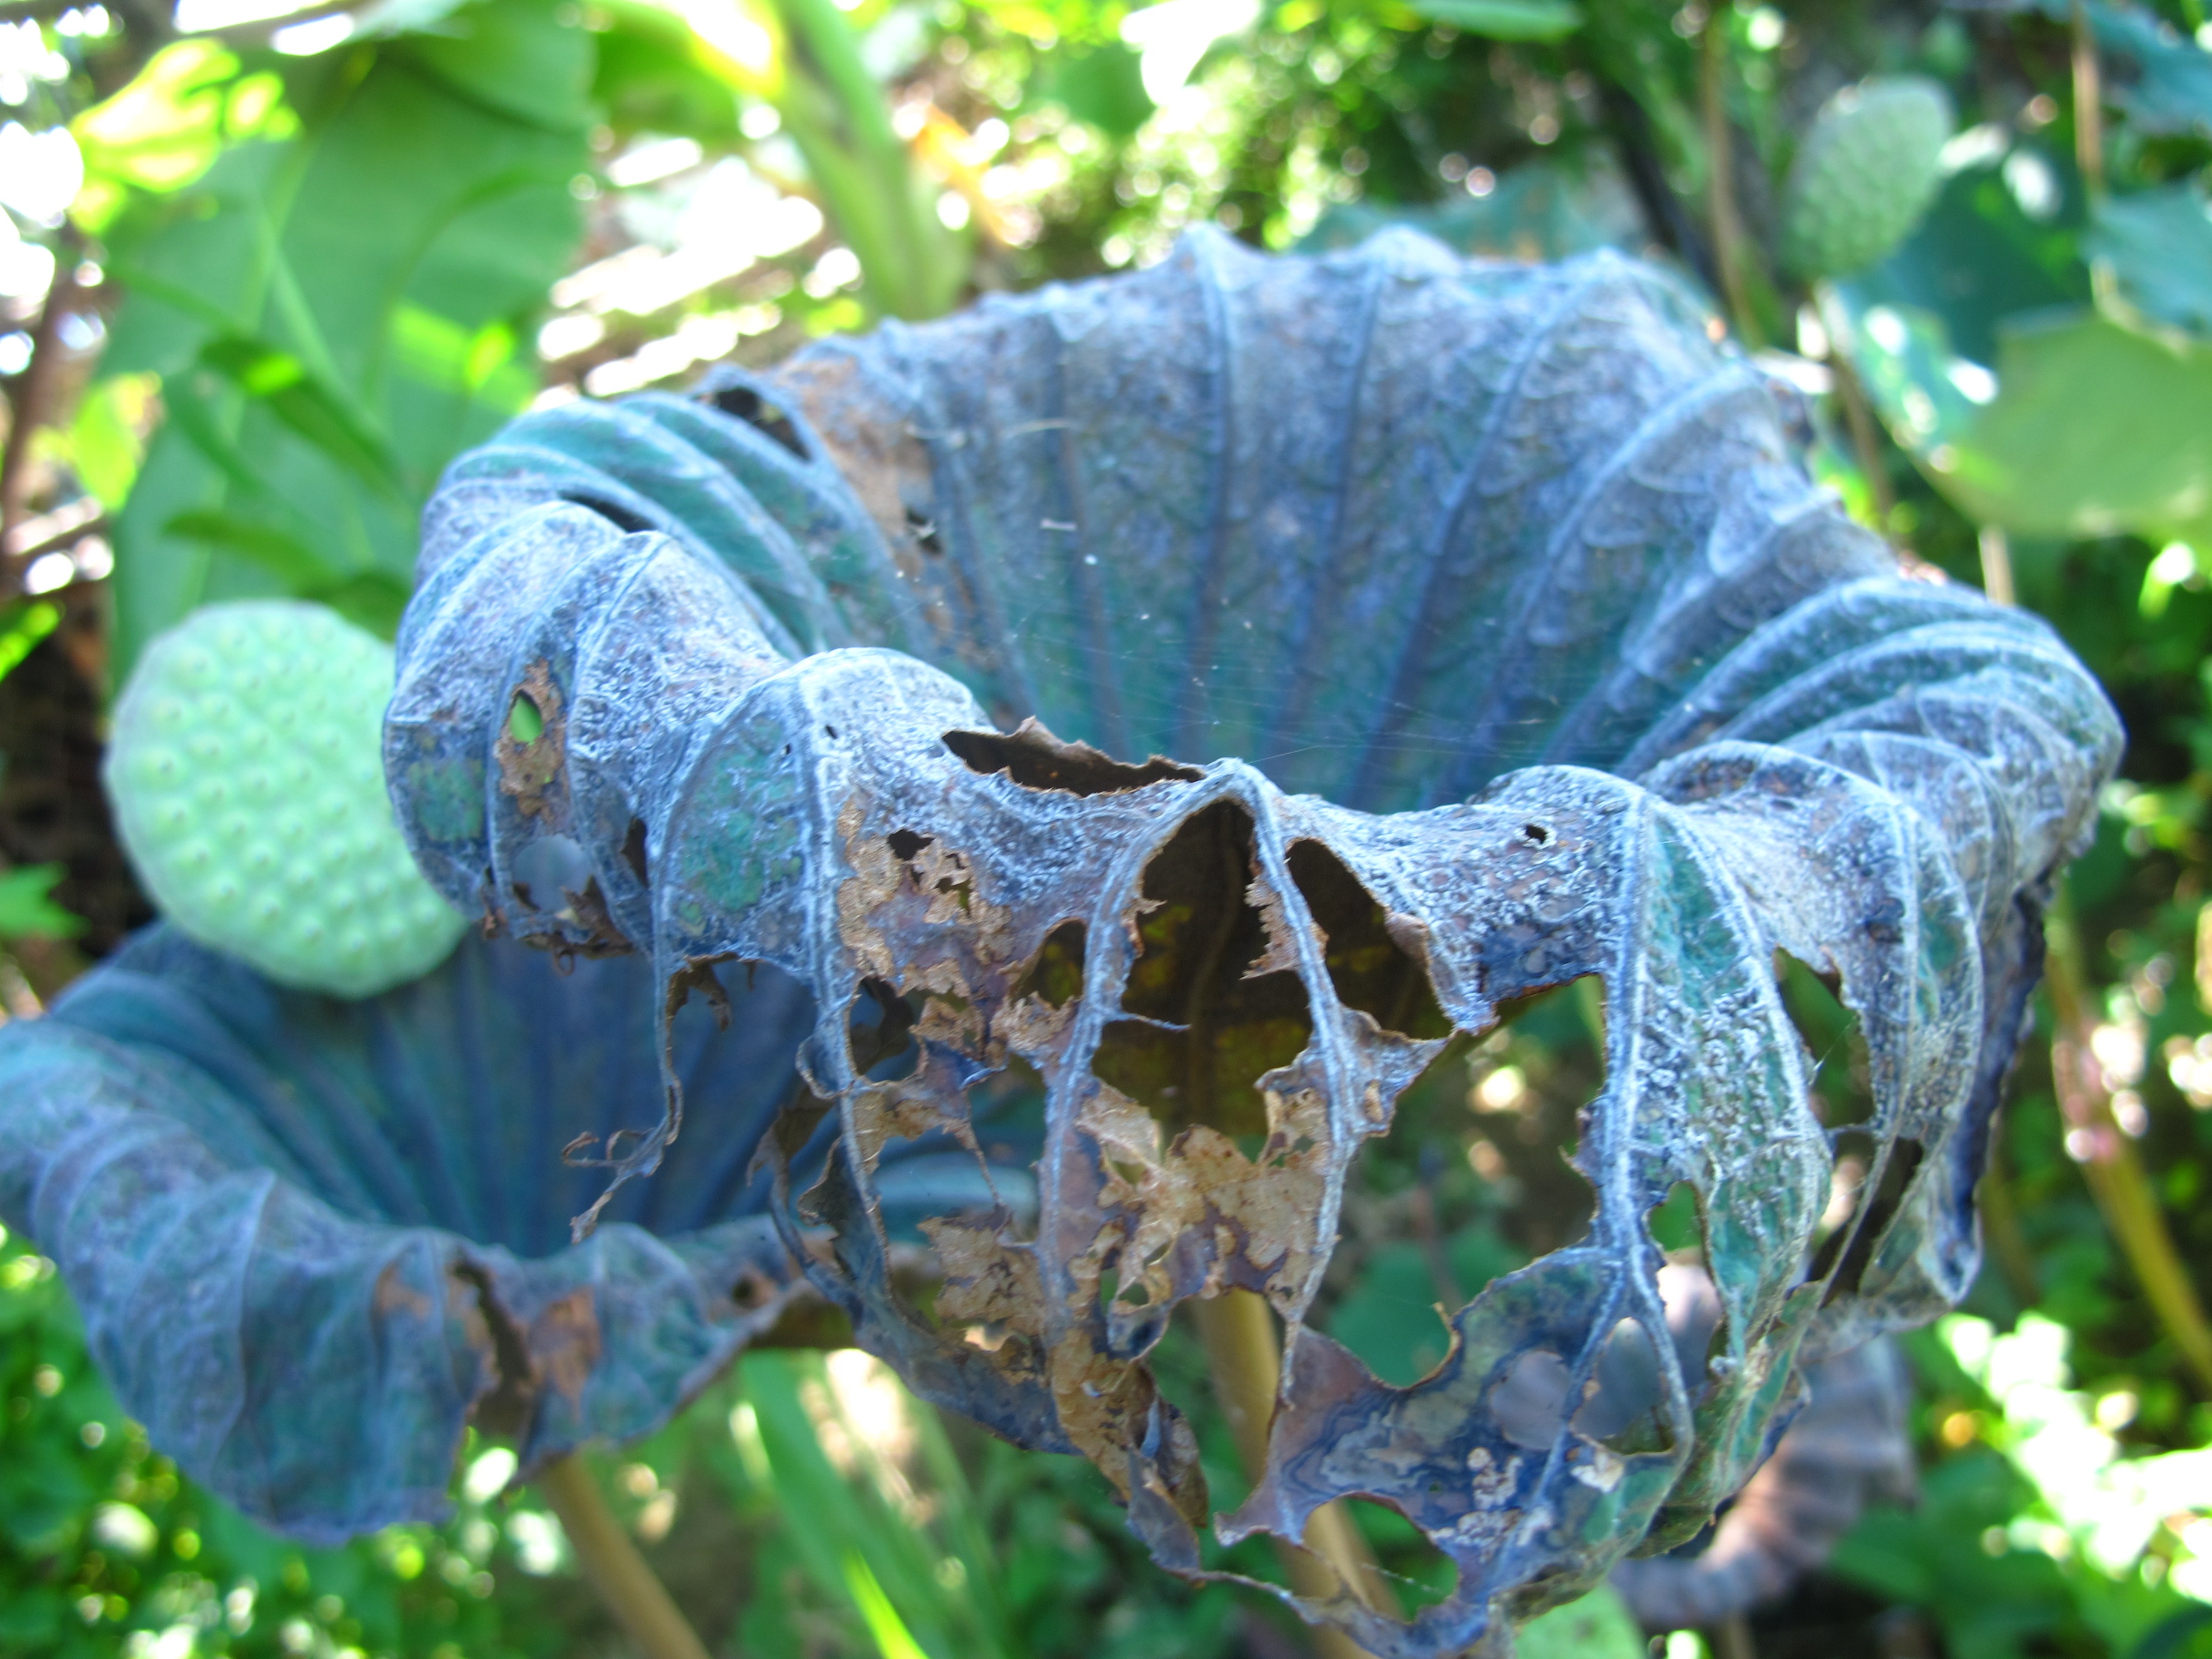
nature, forest, plant, leaf, flower, wildlife, green, jungle, insect, botany, garden, flora, fauna, shrub, rainforest, lotus, buy, macro photography, ha